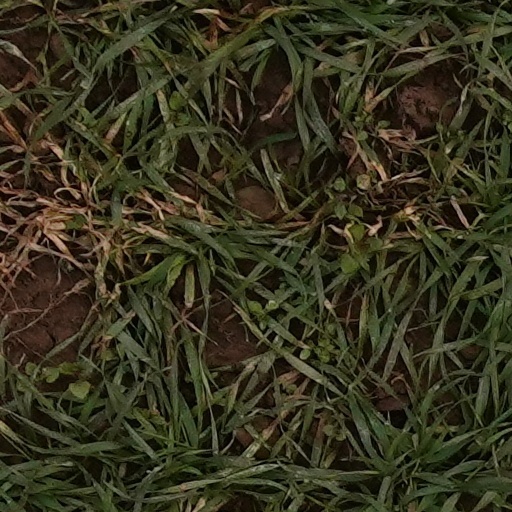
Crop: wheat